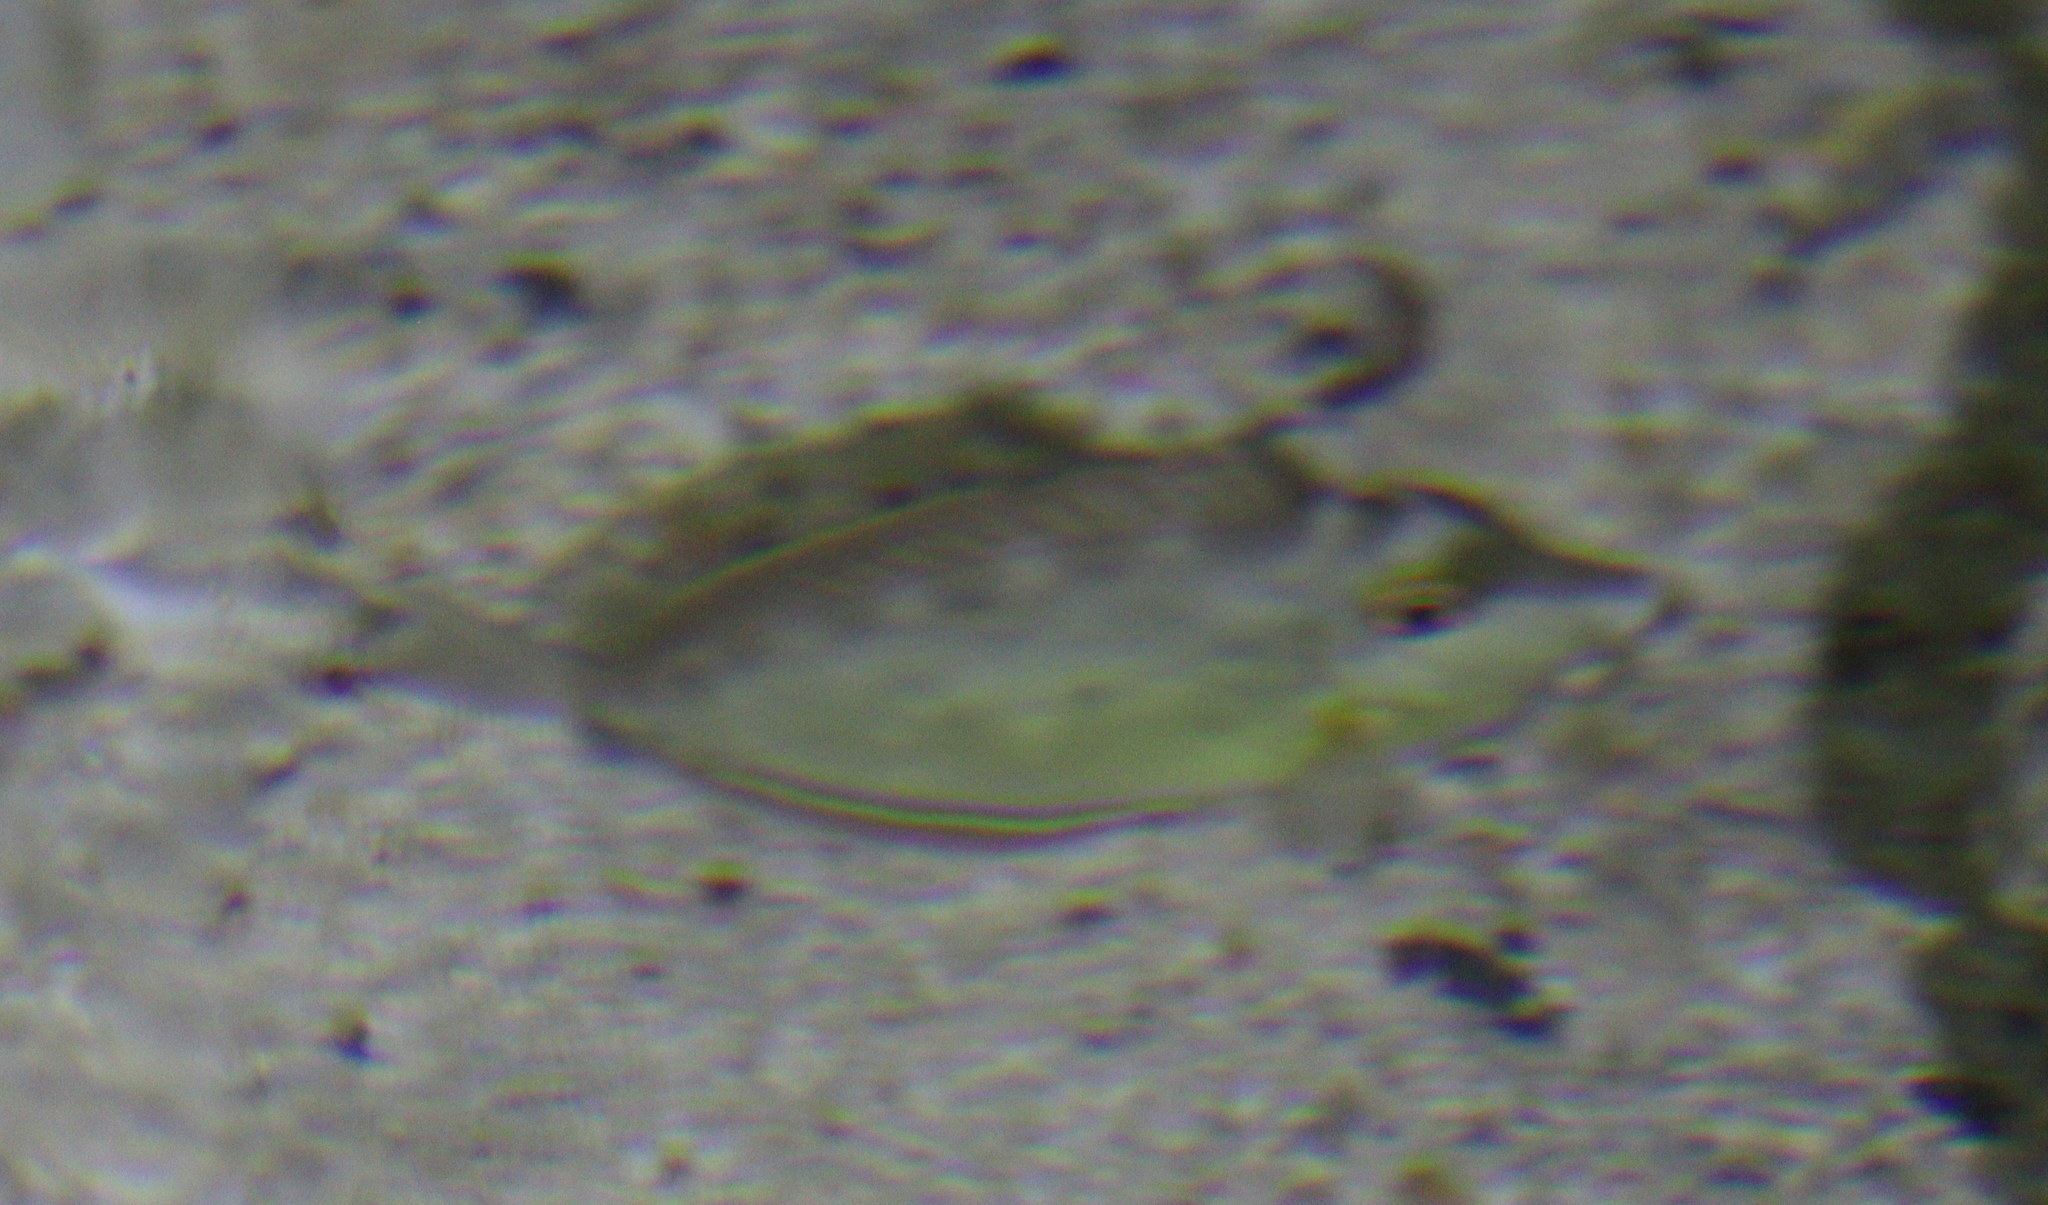
Naso unicornis (Bluespine Unicornfish)